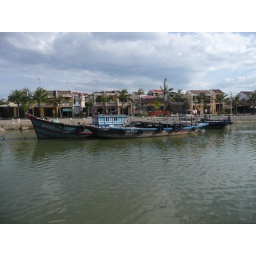
2 boats in the river